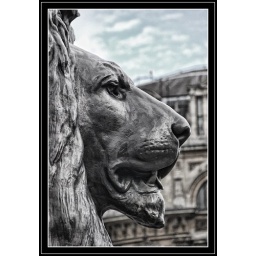
One of the four lions at the base of Nelson's column in Trafalgar Square.